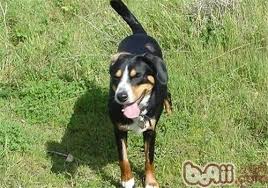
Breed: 221-n000055-EntleBucher